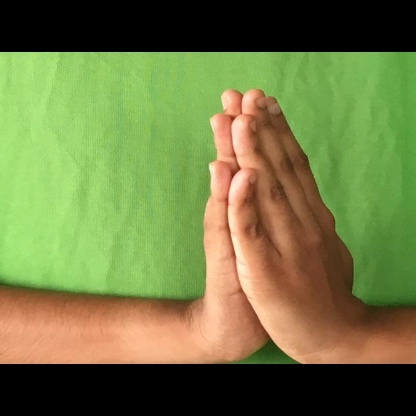
Mudra: Anjali